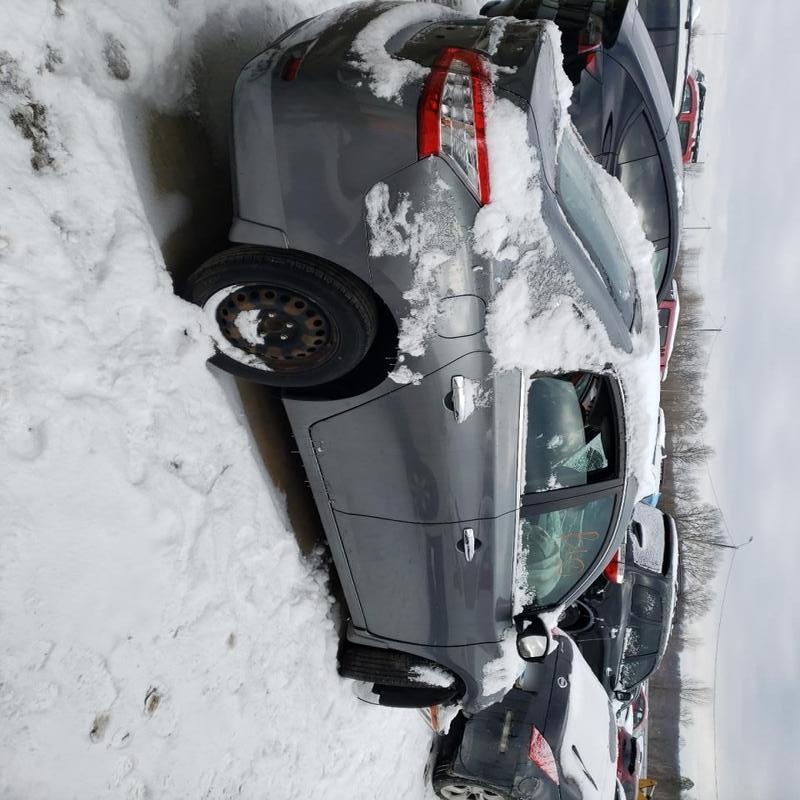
Aucun dommage détecté.
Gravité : aucun